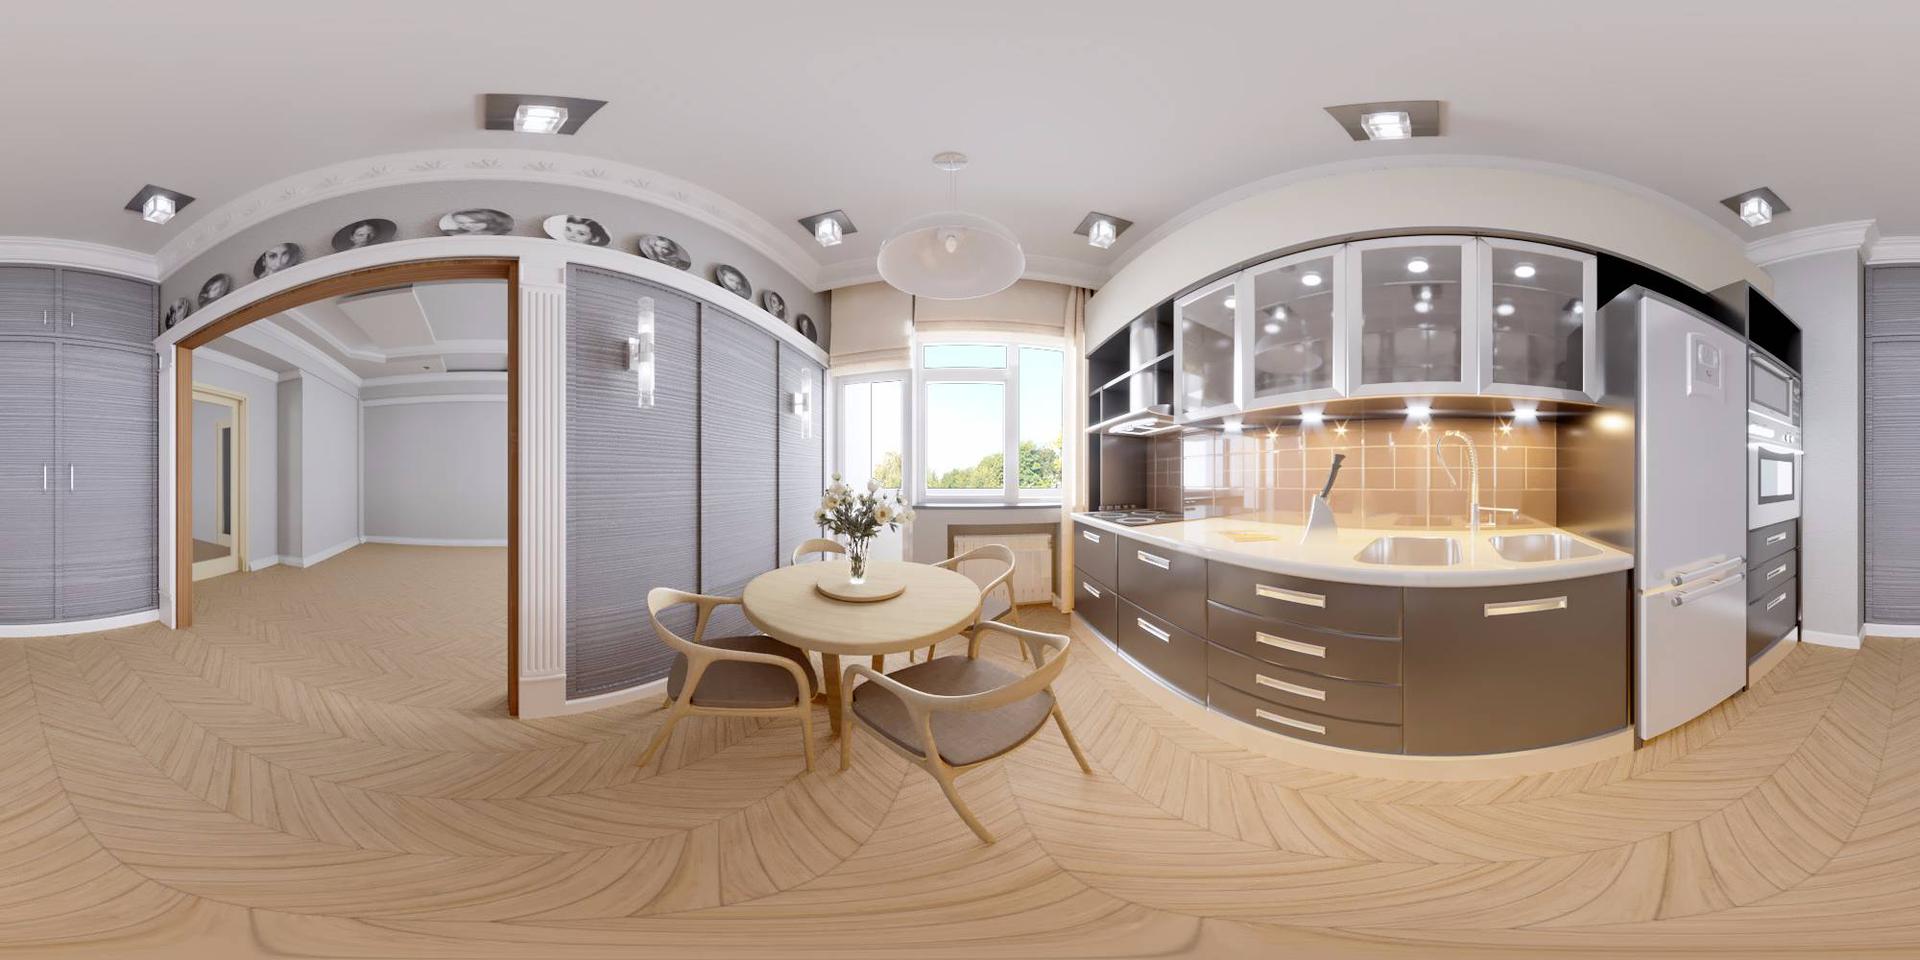
Referred object: the vase of flowers on the round table

Referred object: look straight ahead at the round dining table with the vase

Referred object: the round table opposite the kitchen sink